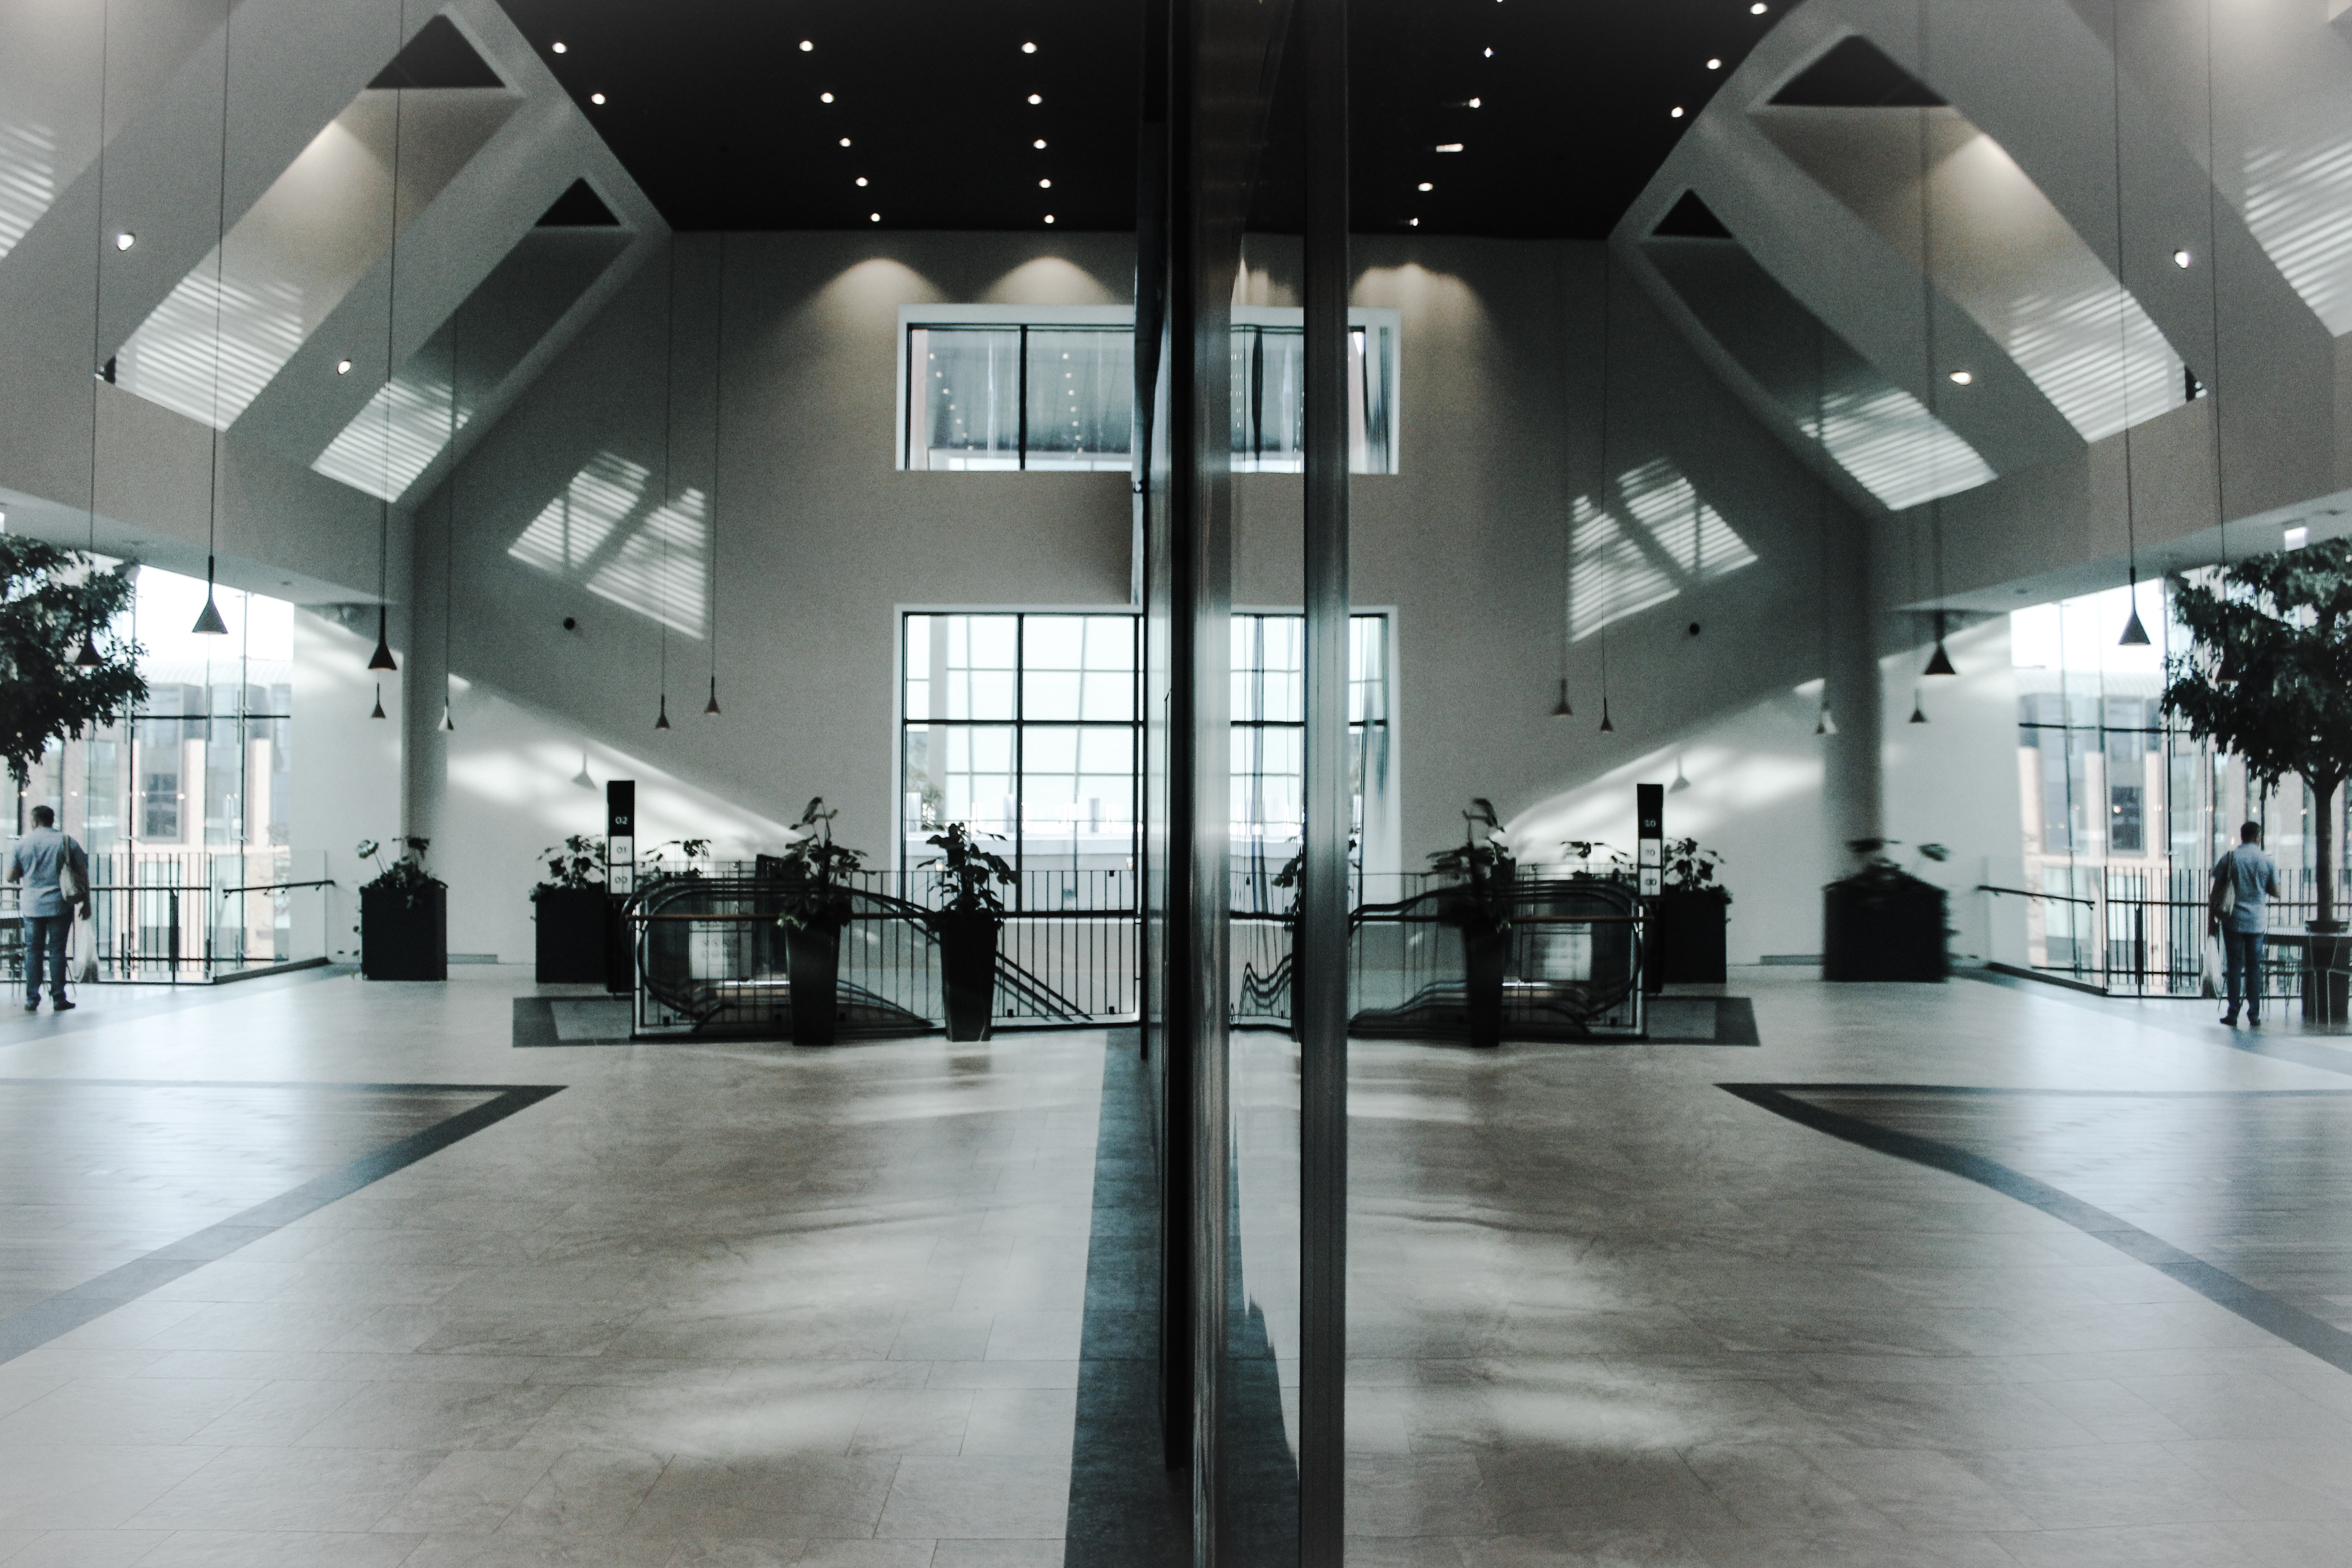
black and white, lobby, architecture, building, ceiling, lighting, monochrome photography, interior design, floor, flooring, daylighting, monochrome, photography, reflection, glass, style, hall